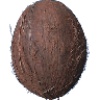
Label: Cocos 1